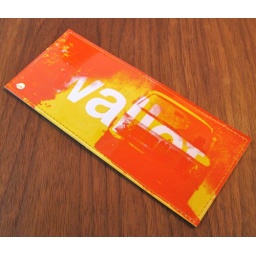
hand screenprinted in a orange yellow overprint. Signed, limited edition OOAK